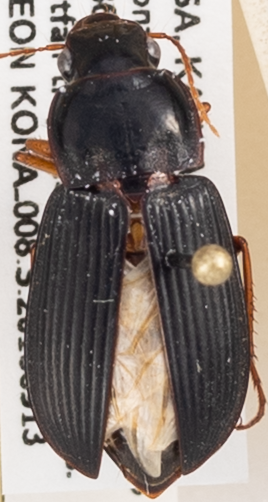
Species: Harpalus pensylvanicus
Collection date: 2018-09-13
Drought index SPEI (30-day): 1.69
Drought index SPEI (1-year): -0.9
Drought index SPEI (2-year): -0.922